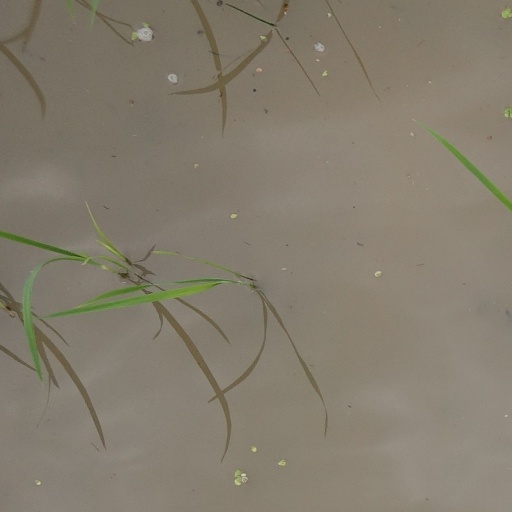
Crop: rice